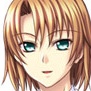
Portrait style: Anime Portrait